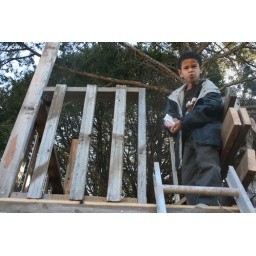
snacking in the tree house